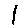
Label: 1